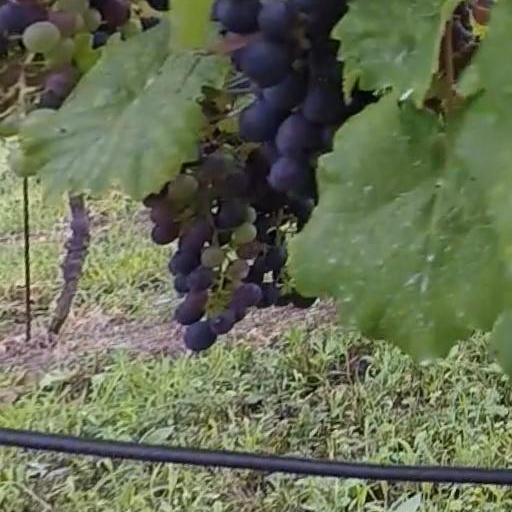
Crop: grape